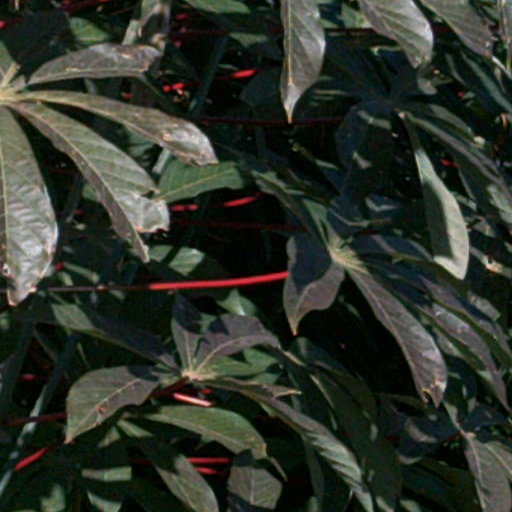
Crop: cassava